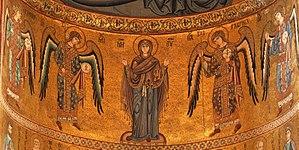
Uriel ou Ouriel est le nom d'un archange de la tradition monothéiste. Il est considéré comme le quatrième archange et apparaît dans plusieurs traditions pseudépigraphiques ou apocryphes de ce courant religieux. Il est révéré par l'Église orthodoxe, jusqu'en Russie, comme l'un des sept archanges majeurs et figure en haute place dans les hiérarchies angélologiques de l'ésotérisme chrétien européen, médiéval et moderne. Uriel est reconnu par l'église anglicane comme le quatrième archange.